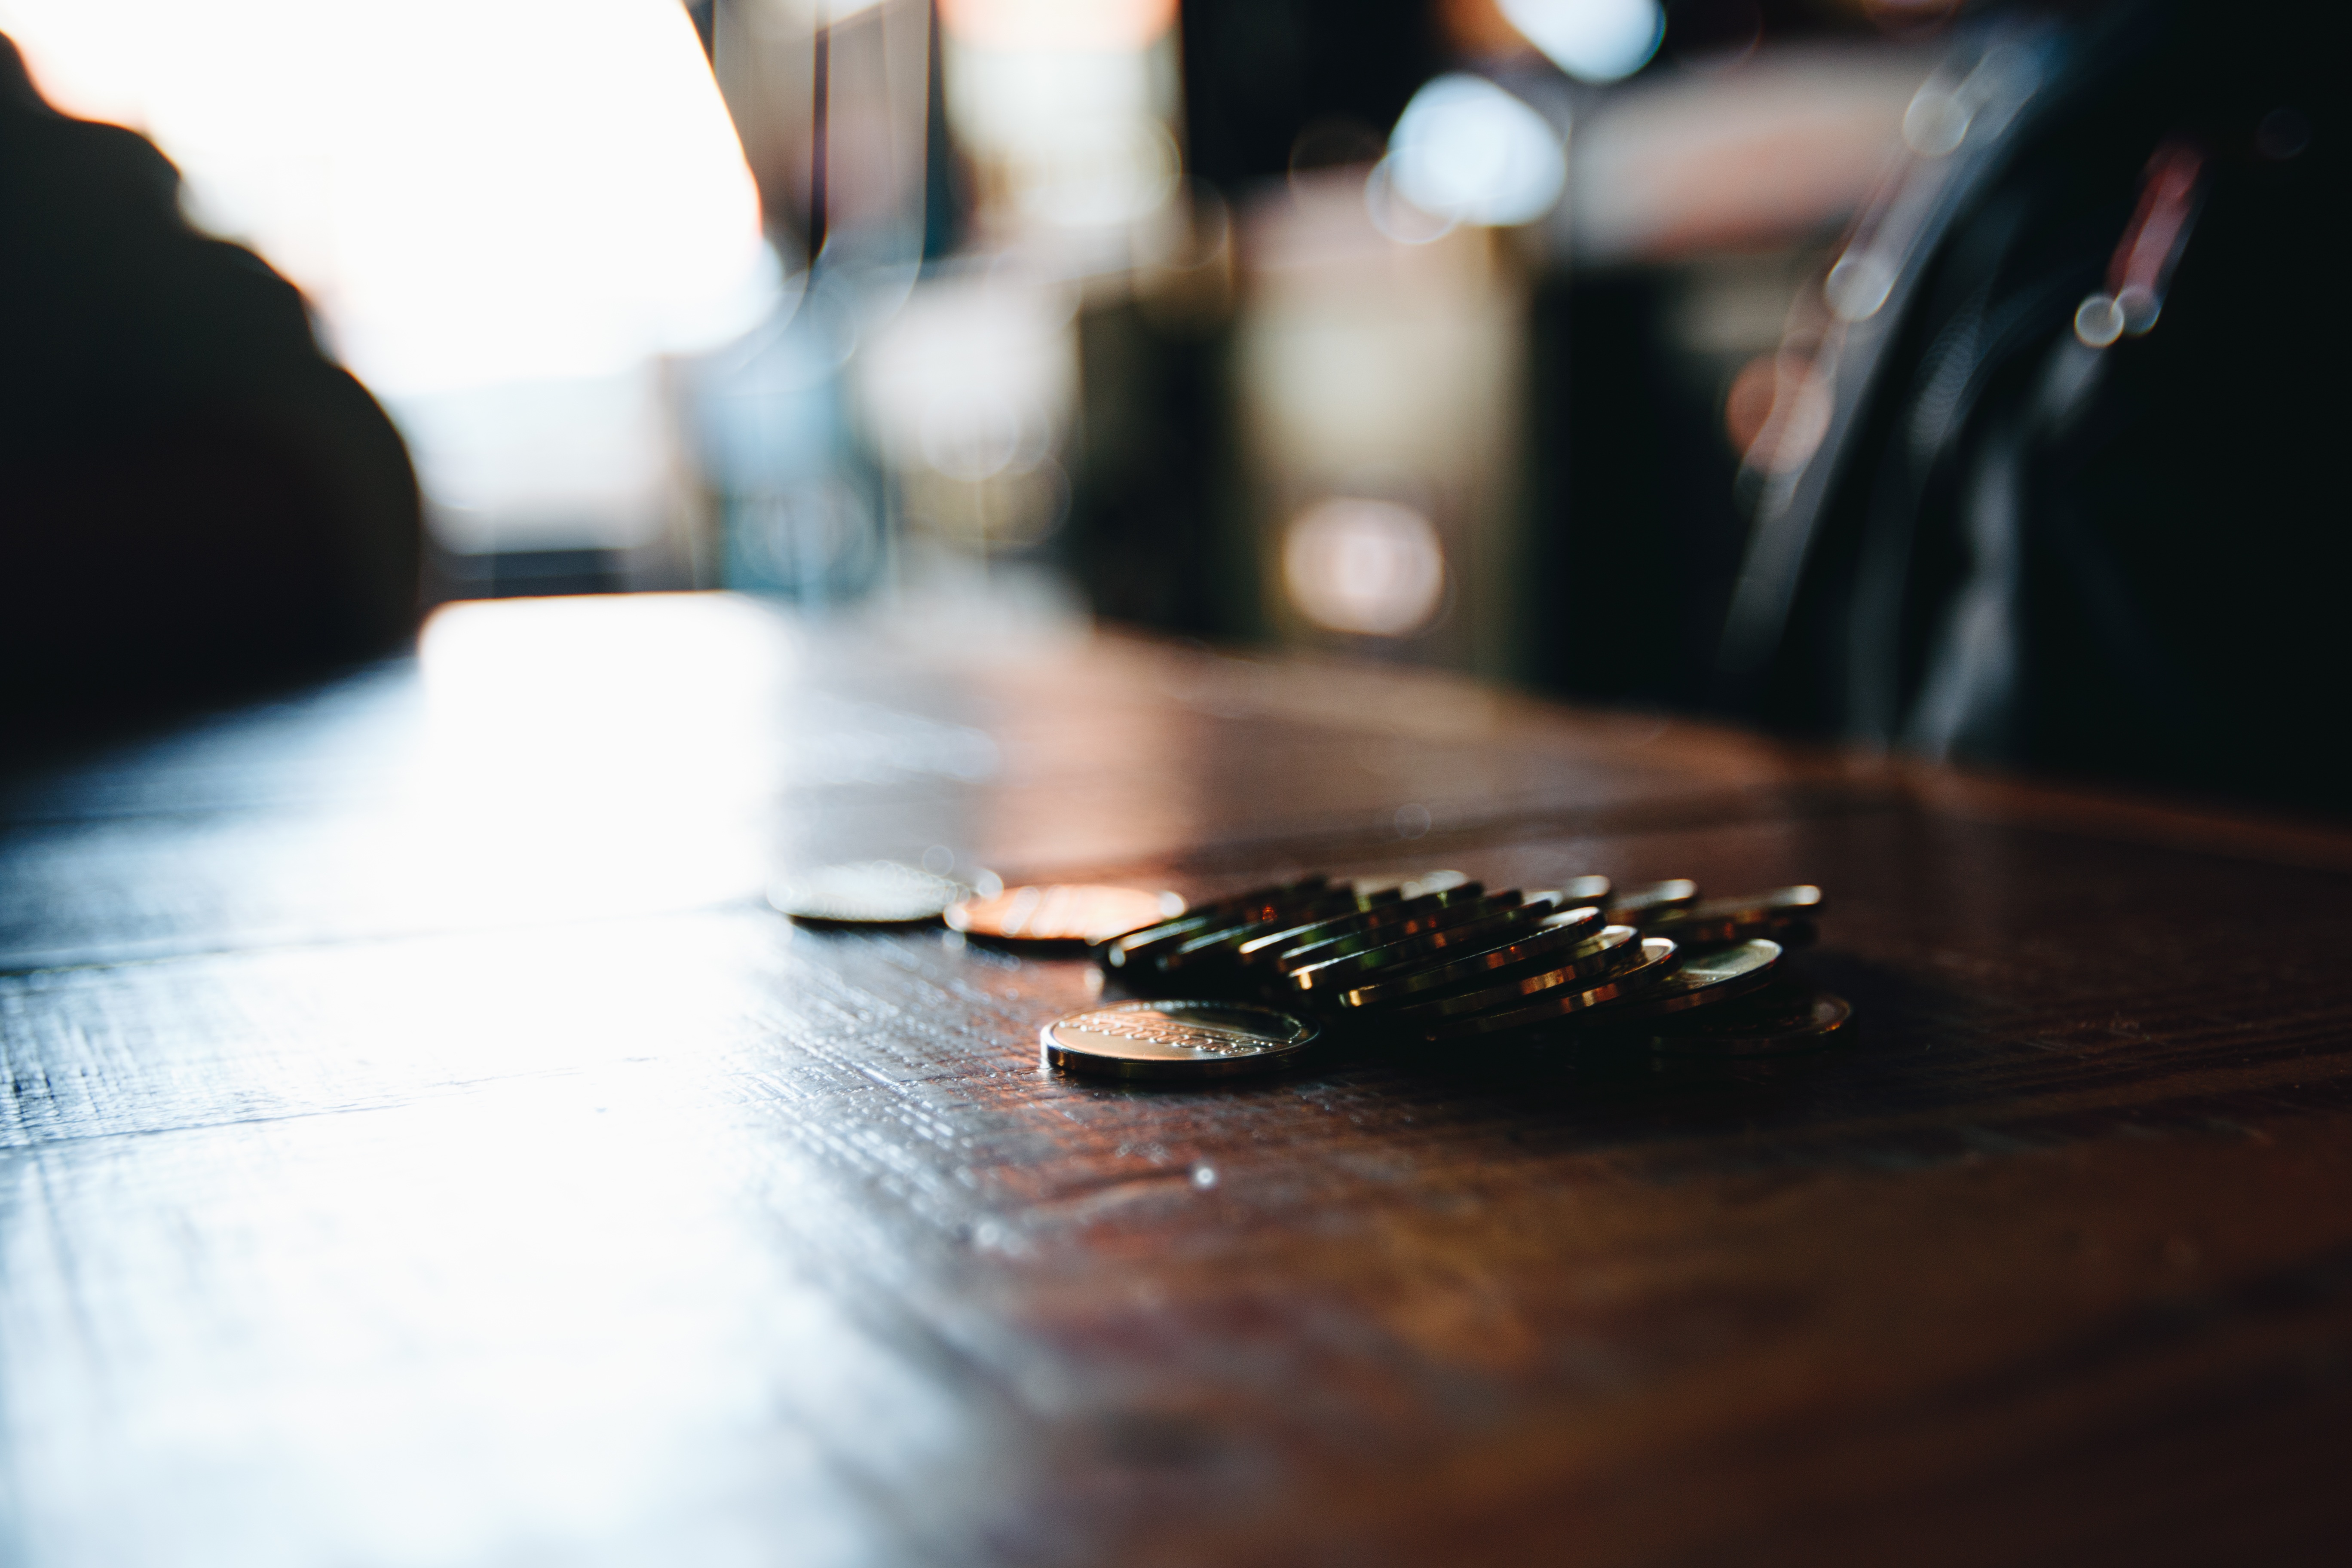
hand, light, color, black, design, shape